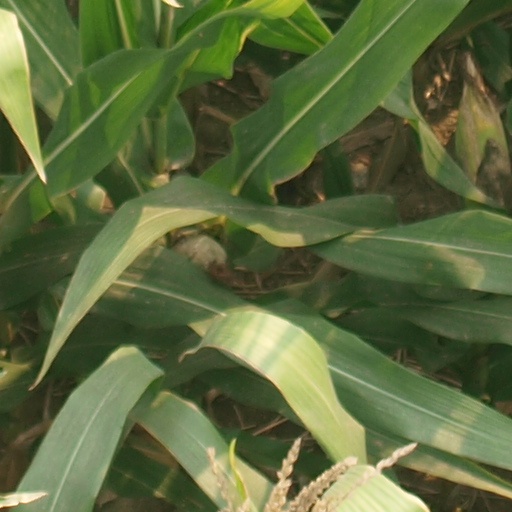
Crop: maize; corn